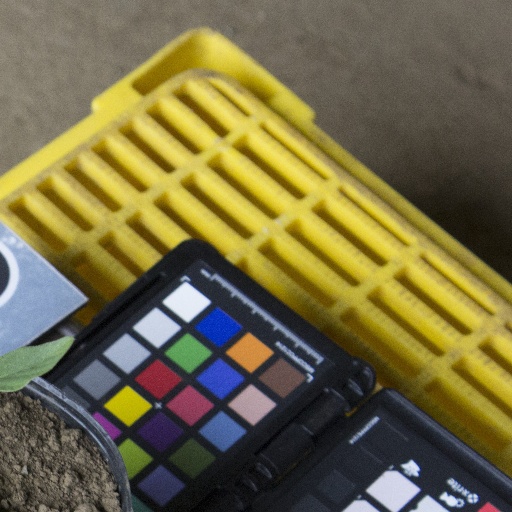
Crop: soybean